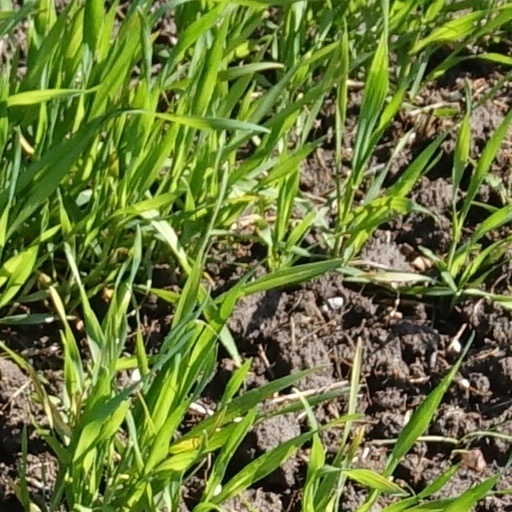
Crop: wheat